Orwell Site (Orwell, Vermont)

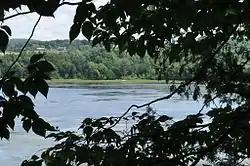
A view across the water toward where the site is located

The Orwell Site, designated VT-AD-12 in the state archaeological inventory, is a mainly prehistoric archaeological site in Orwell, Vermont. The site, first investigated in 1933, is significant as one of the state's few documented examples of a heavily stratified site, with layered evidence of occupation extending back at least 2,000 years, and into colonial times. It includes a prehistoric Native American burial site with at least 46 grave sites. It was listed on the National Register of Historic Places in 1977.